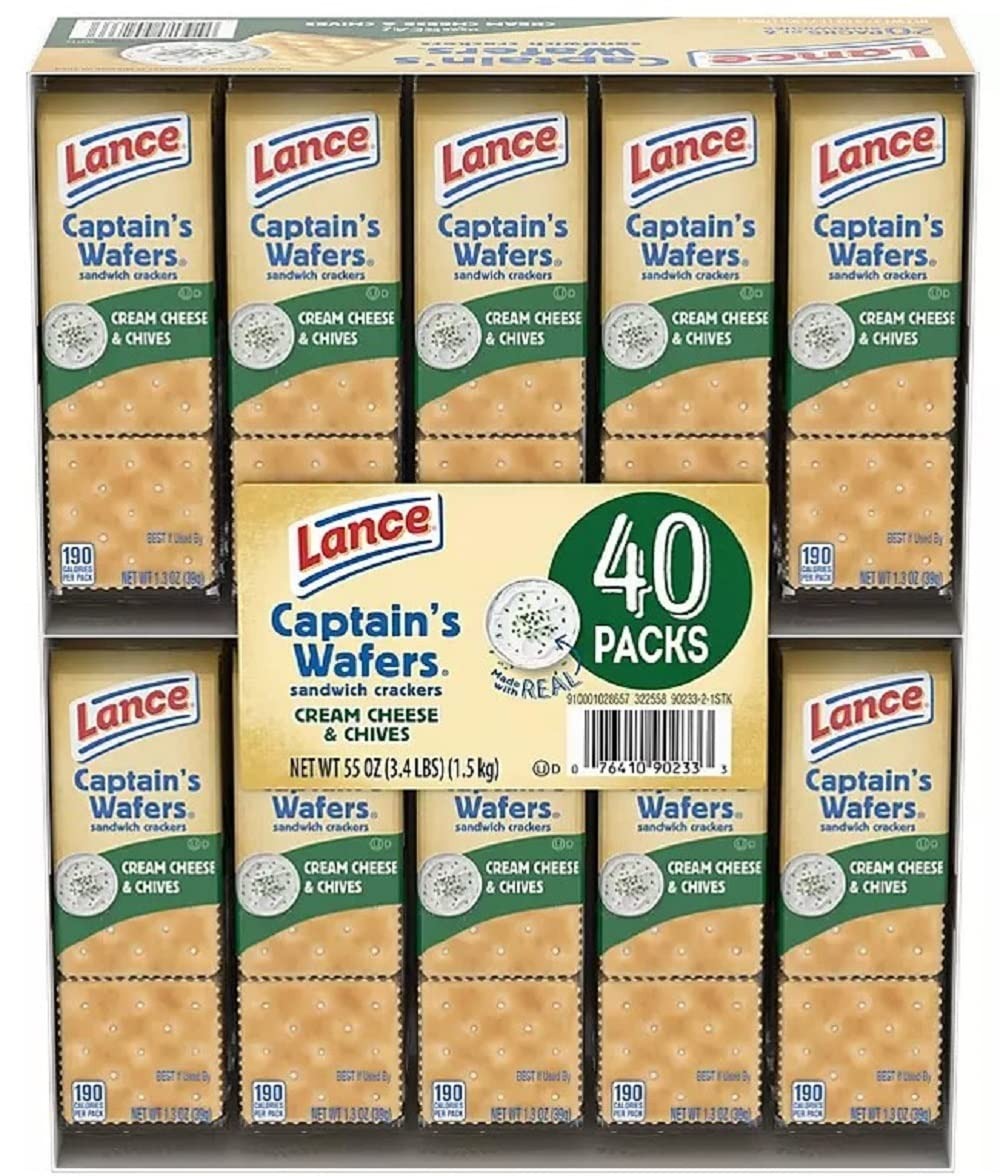
Item Name: Lance Captain's Wafers, Cream Cheese and Chives (40 pk.)
Bullet Point 1: Lance Captain's Wafers, Cream Cheese and Chives (40 pk.)
Bullet Point 2: Product type: NON_RIDING_TOY_VEHICLE
Product Description: Lance Captain's Wafers, Cream Cheese and Chives (40 pk.)
Value: 55.0
Unit: Ounce

Price: 16.74